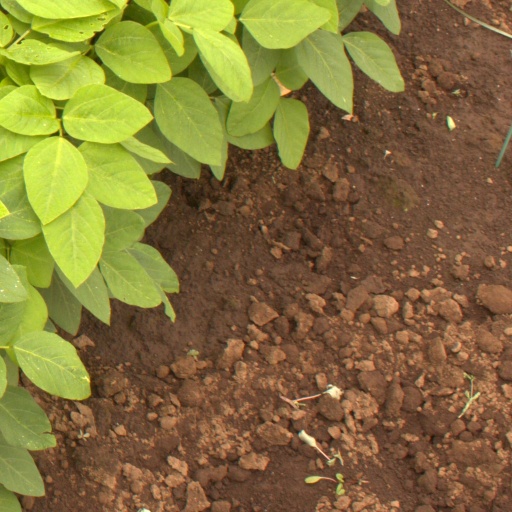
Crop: soybean